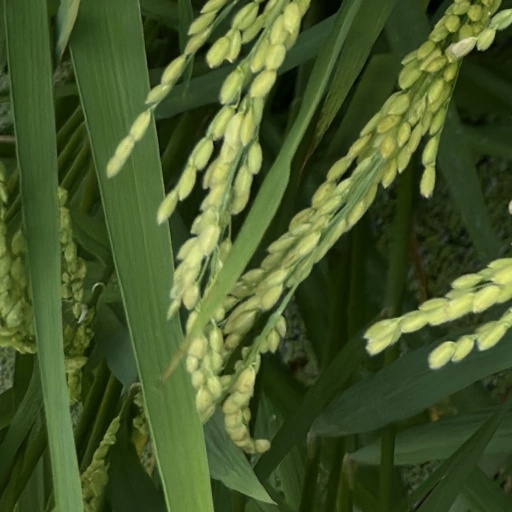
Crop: rice